Admiralgade 28

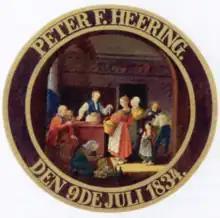
Peter F. Heering's target from the Royal Copenhagen Shooting Society, 1834

Peter Heering established a grocery shop in the basement in 1818. He also started his production of Cherry Heering in the building. In 1838, he moved the operations to the Heering House in Christianshavn.